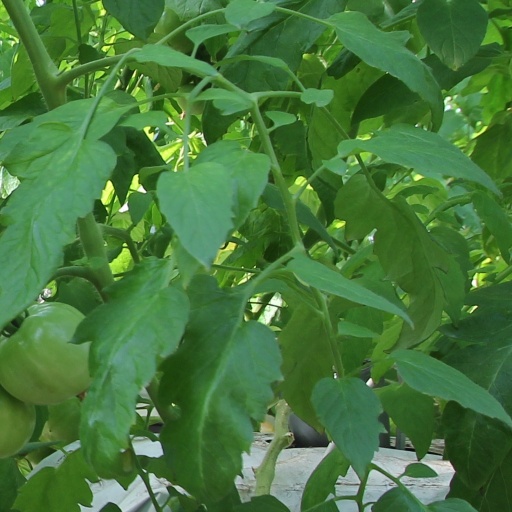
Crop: tomato